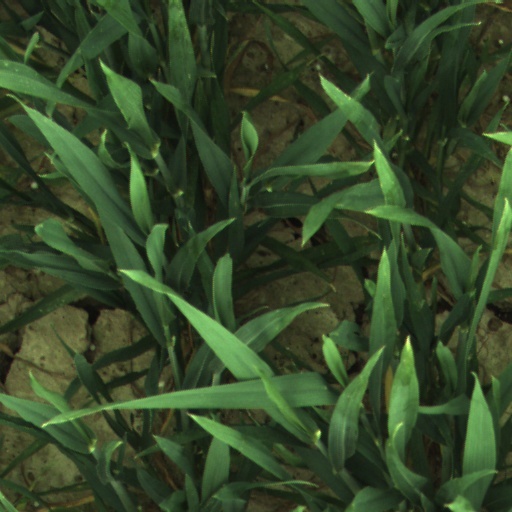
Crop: wheat